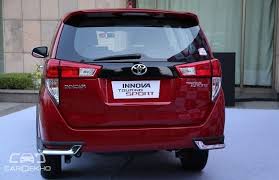
Label: noambulance